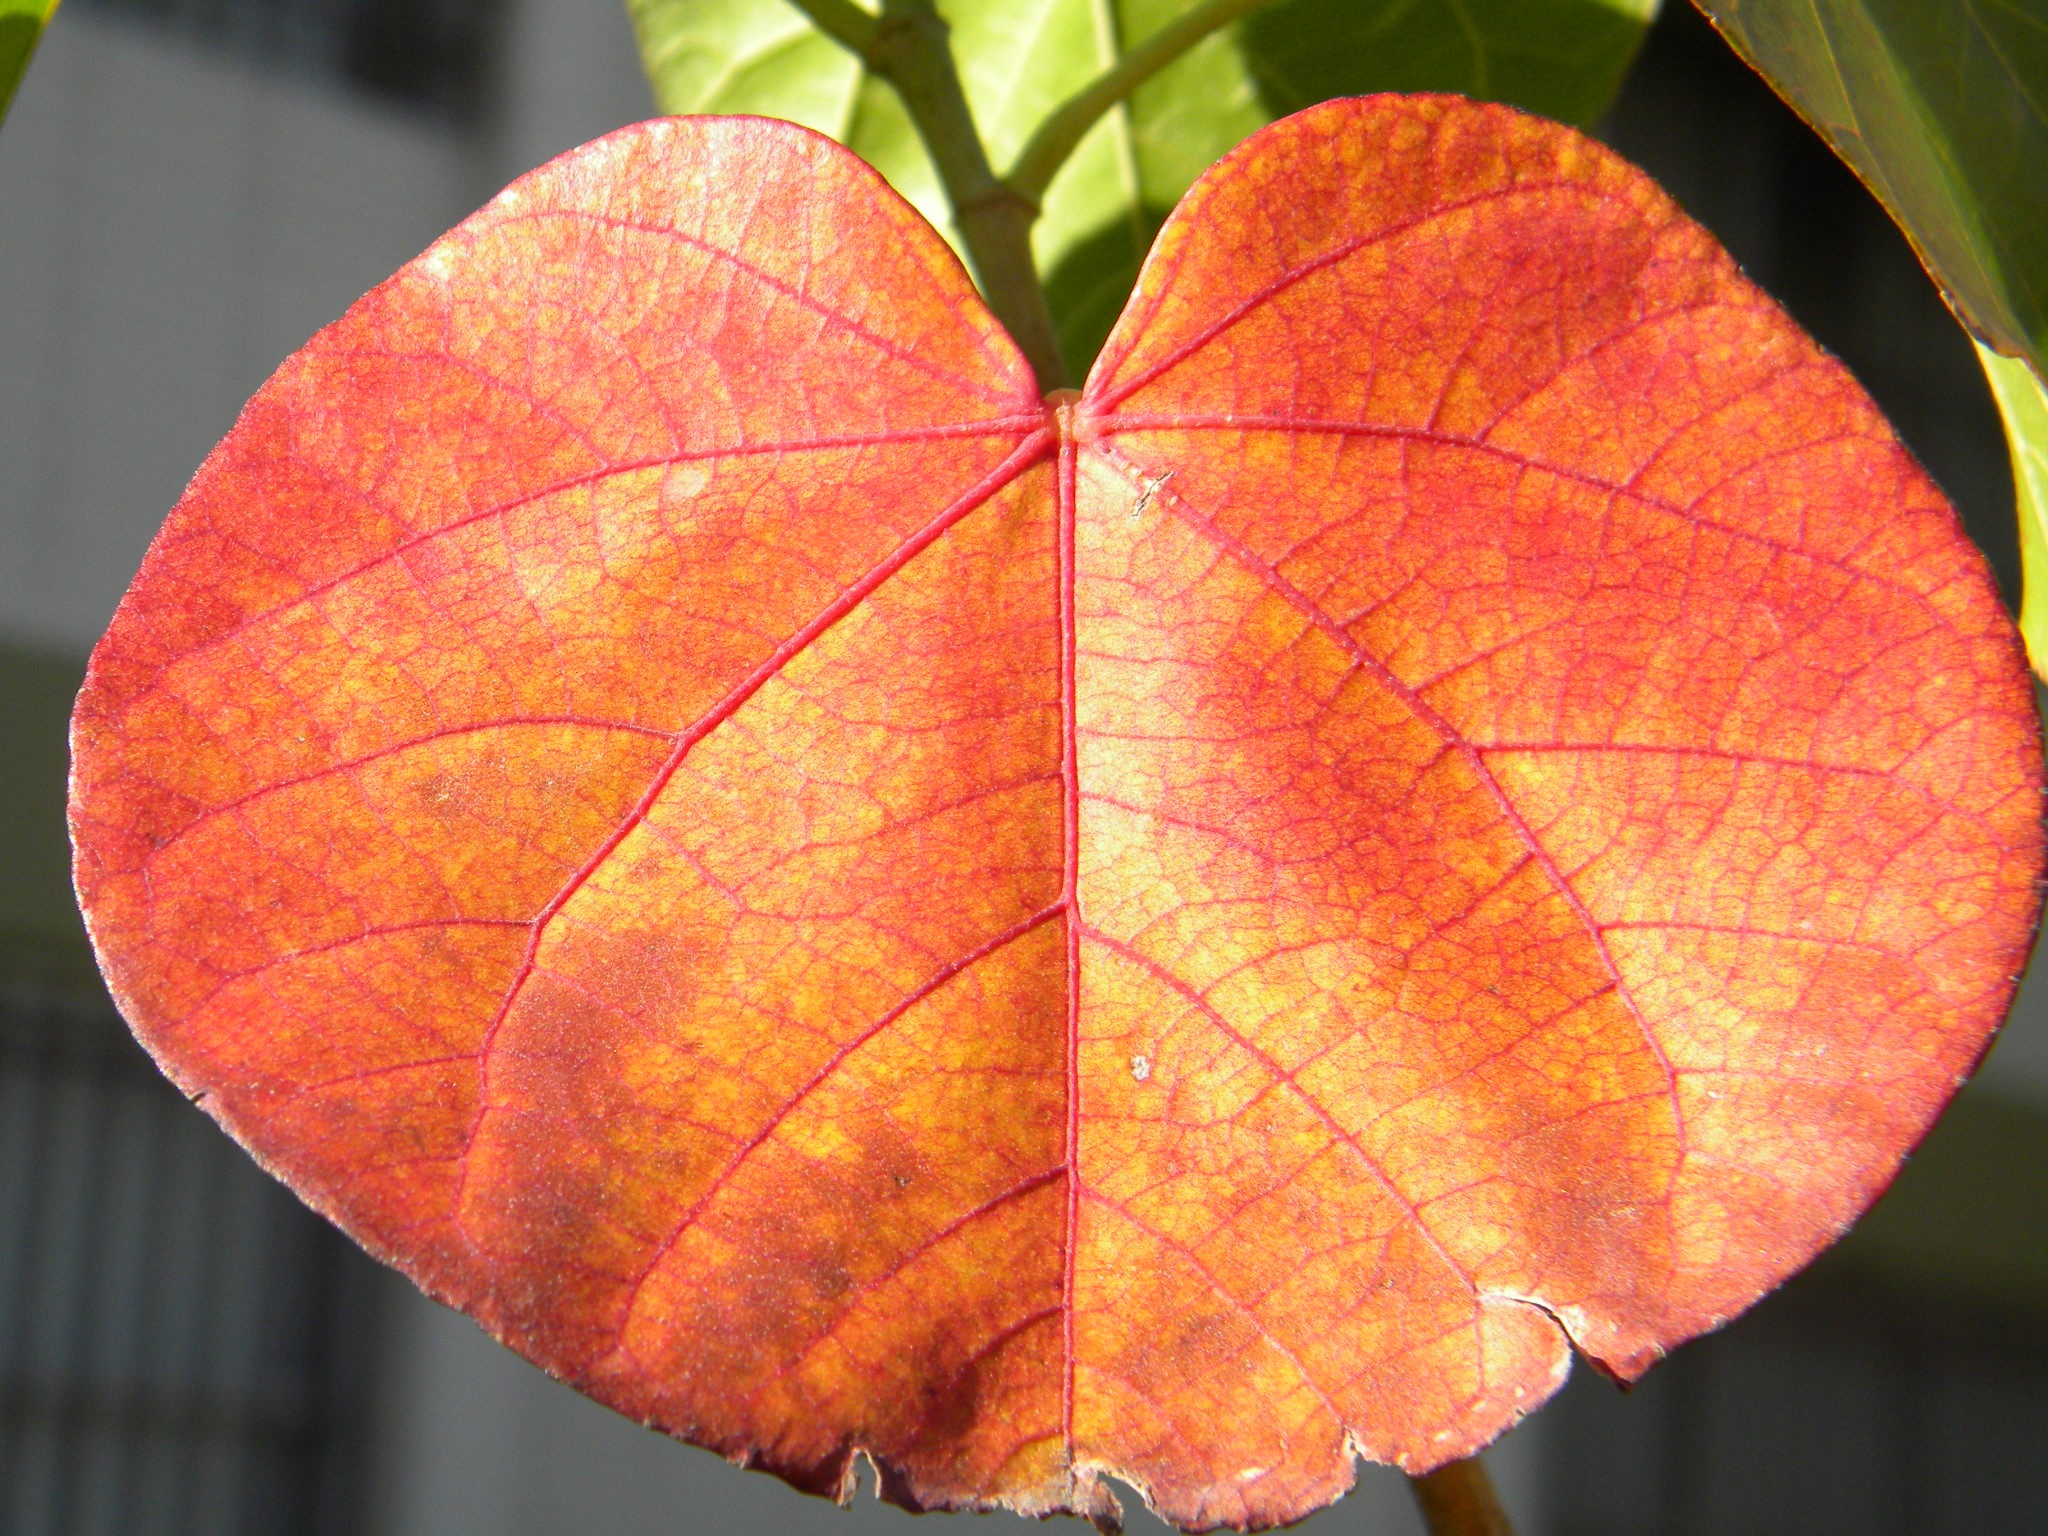
tree, plant, leaf, flower, petal, heart, red, autumn, botany, flora, season, maple leaf, leaves, autumn leaves, macro photography, flowering plant, plant stem